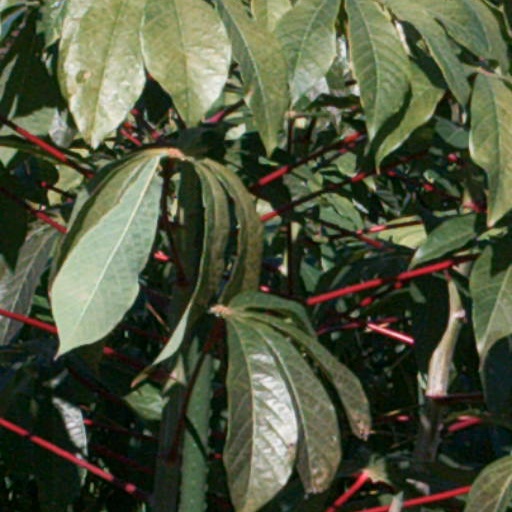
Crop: cassava